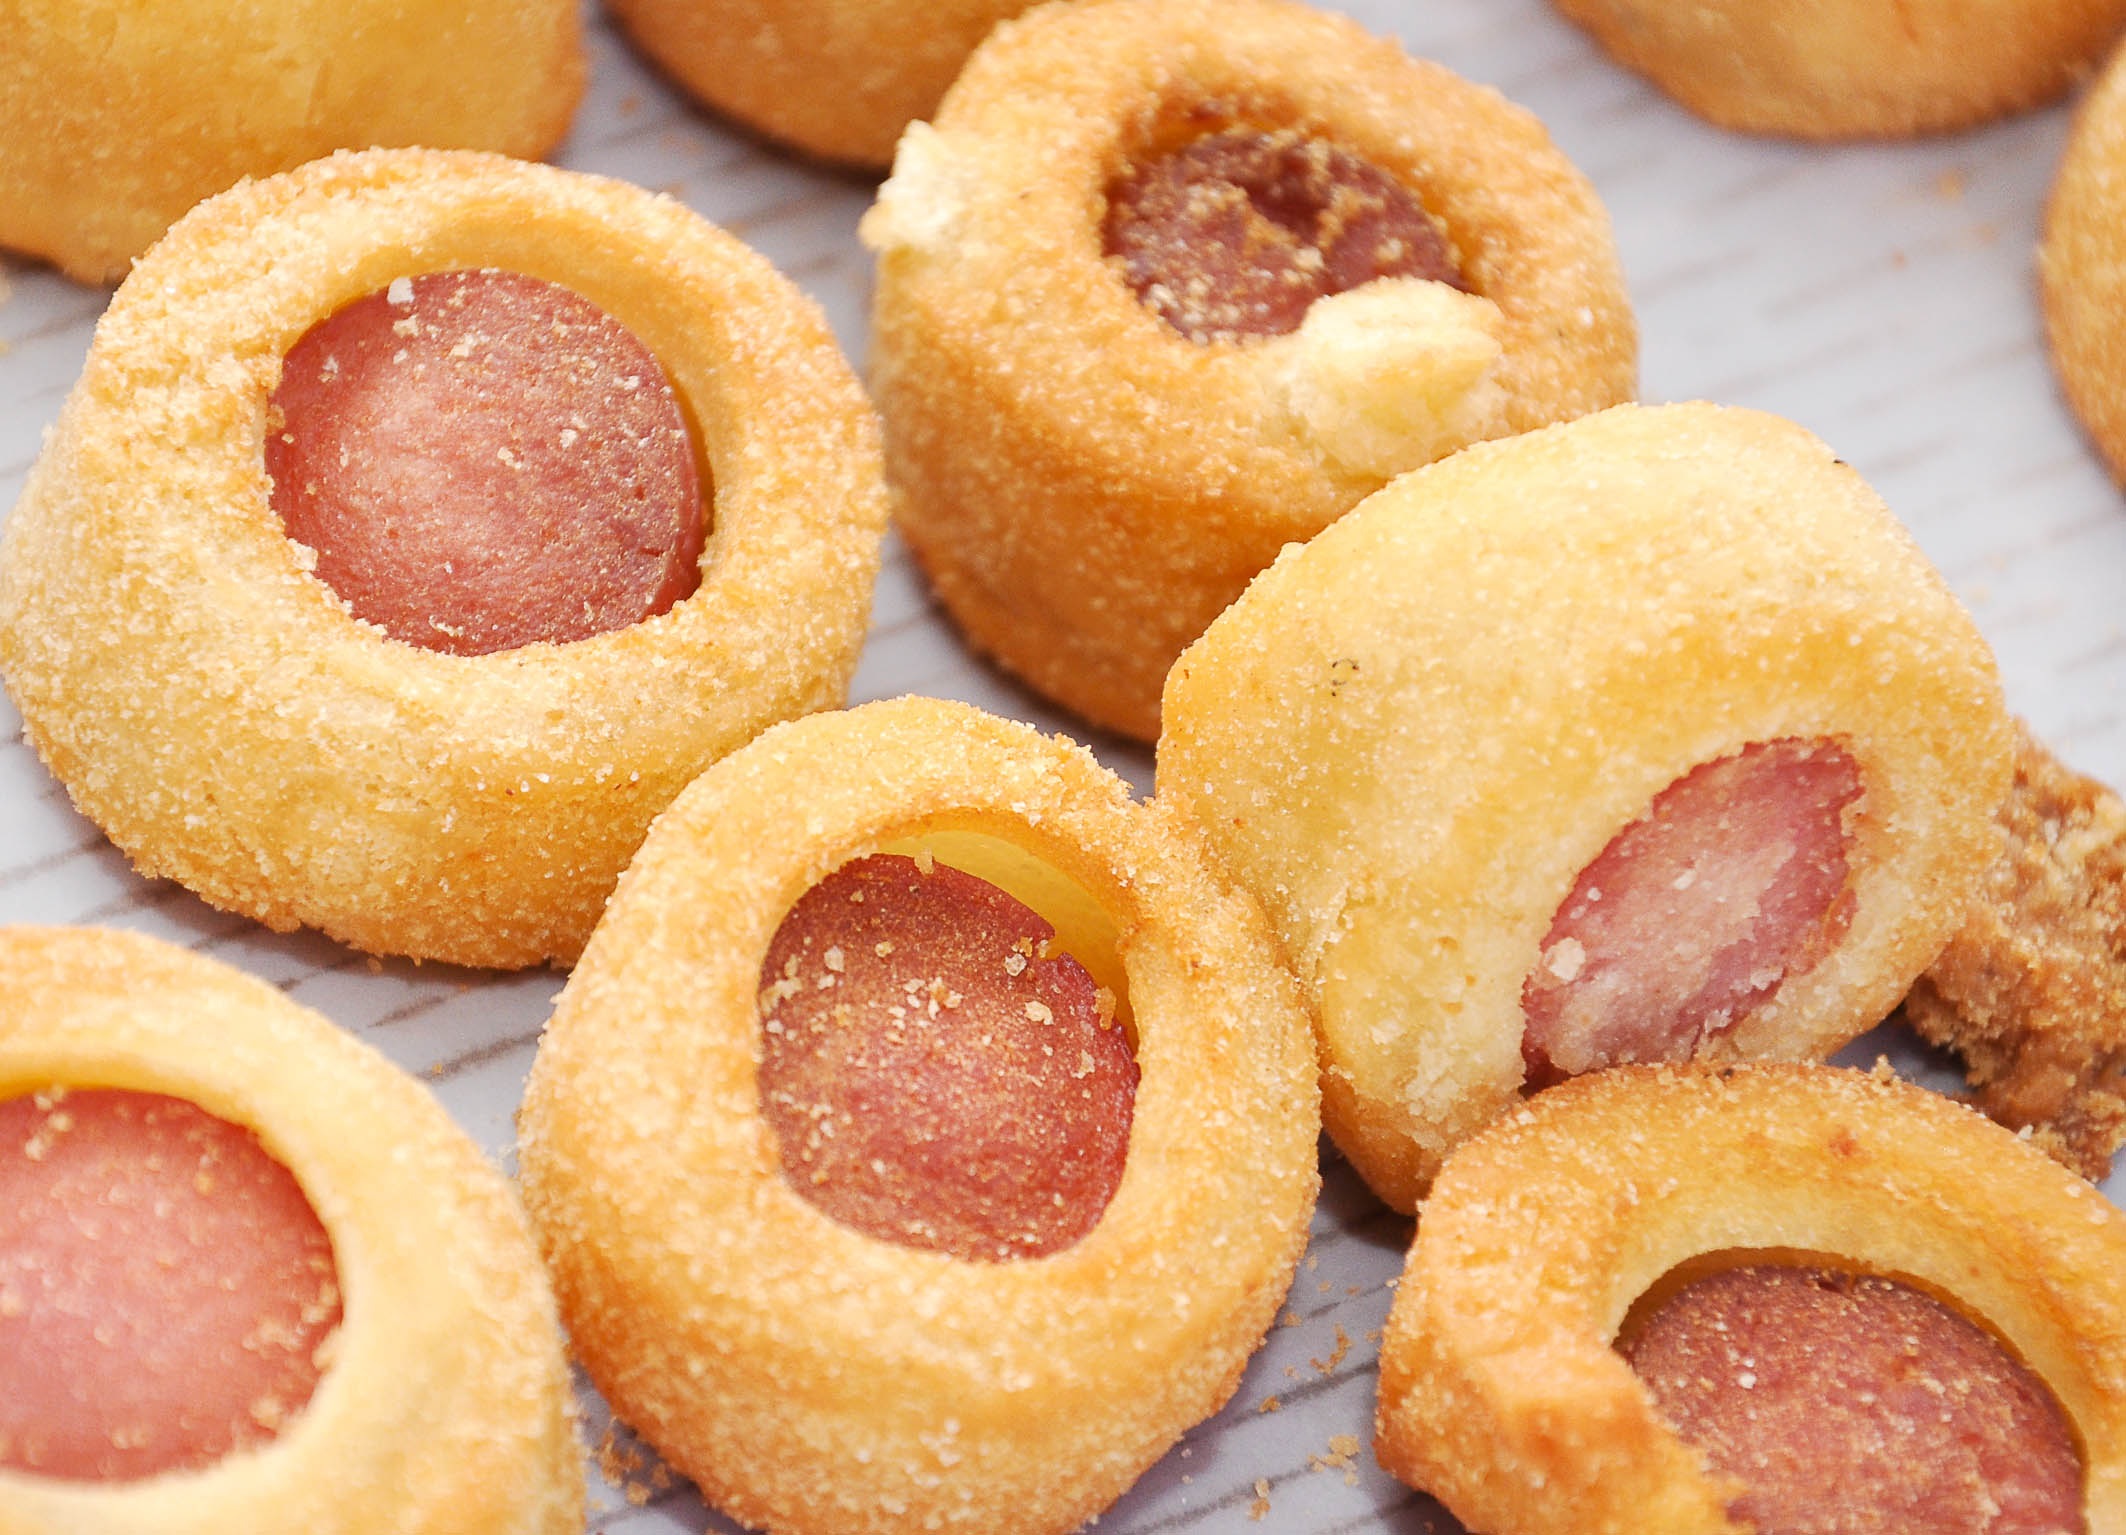
dish, food, produce, baking, dessert, fast food, cuisine, pastry, doughnut, baked goods, candies, salted, miscellaneous, onion ring, snack food, fried food, p czki, petit four